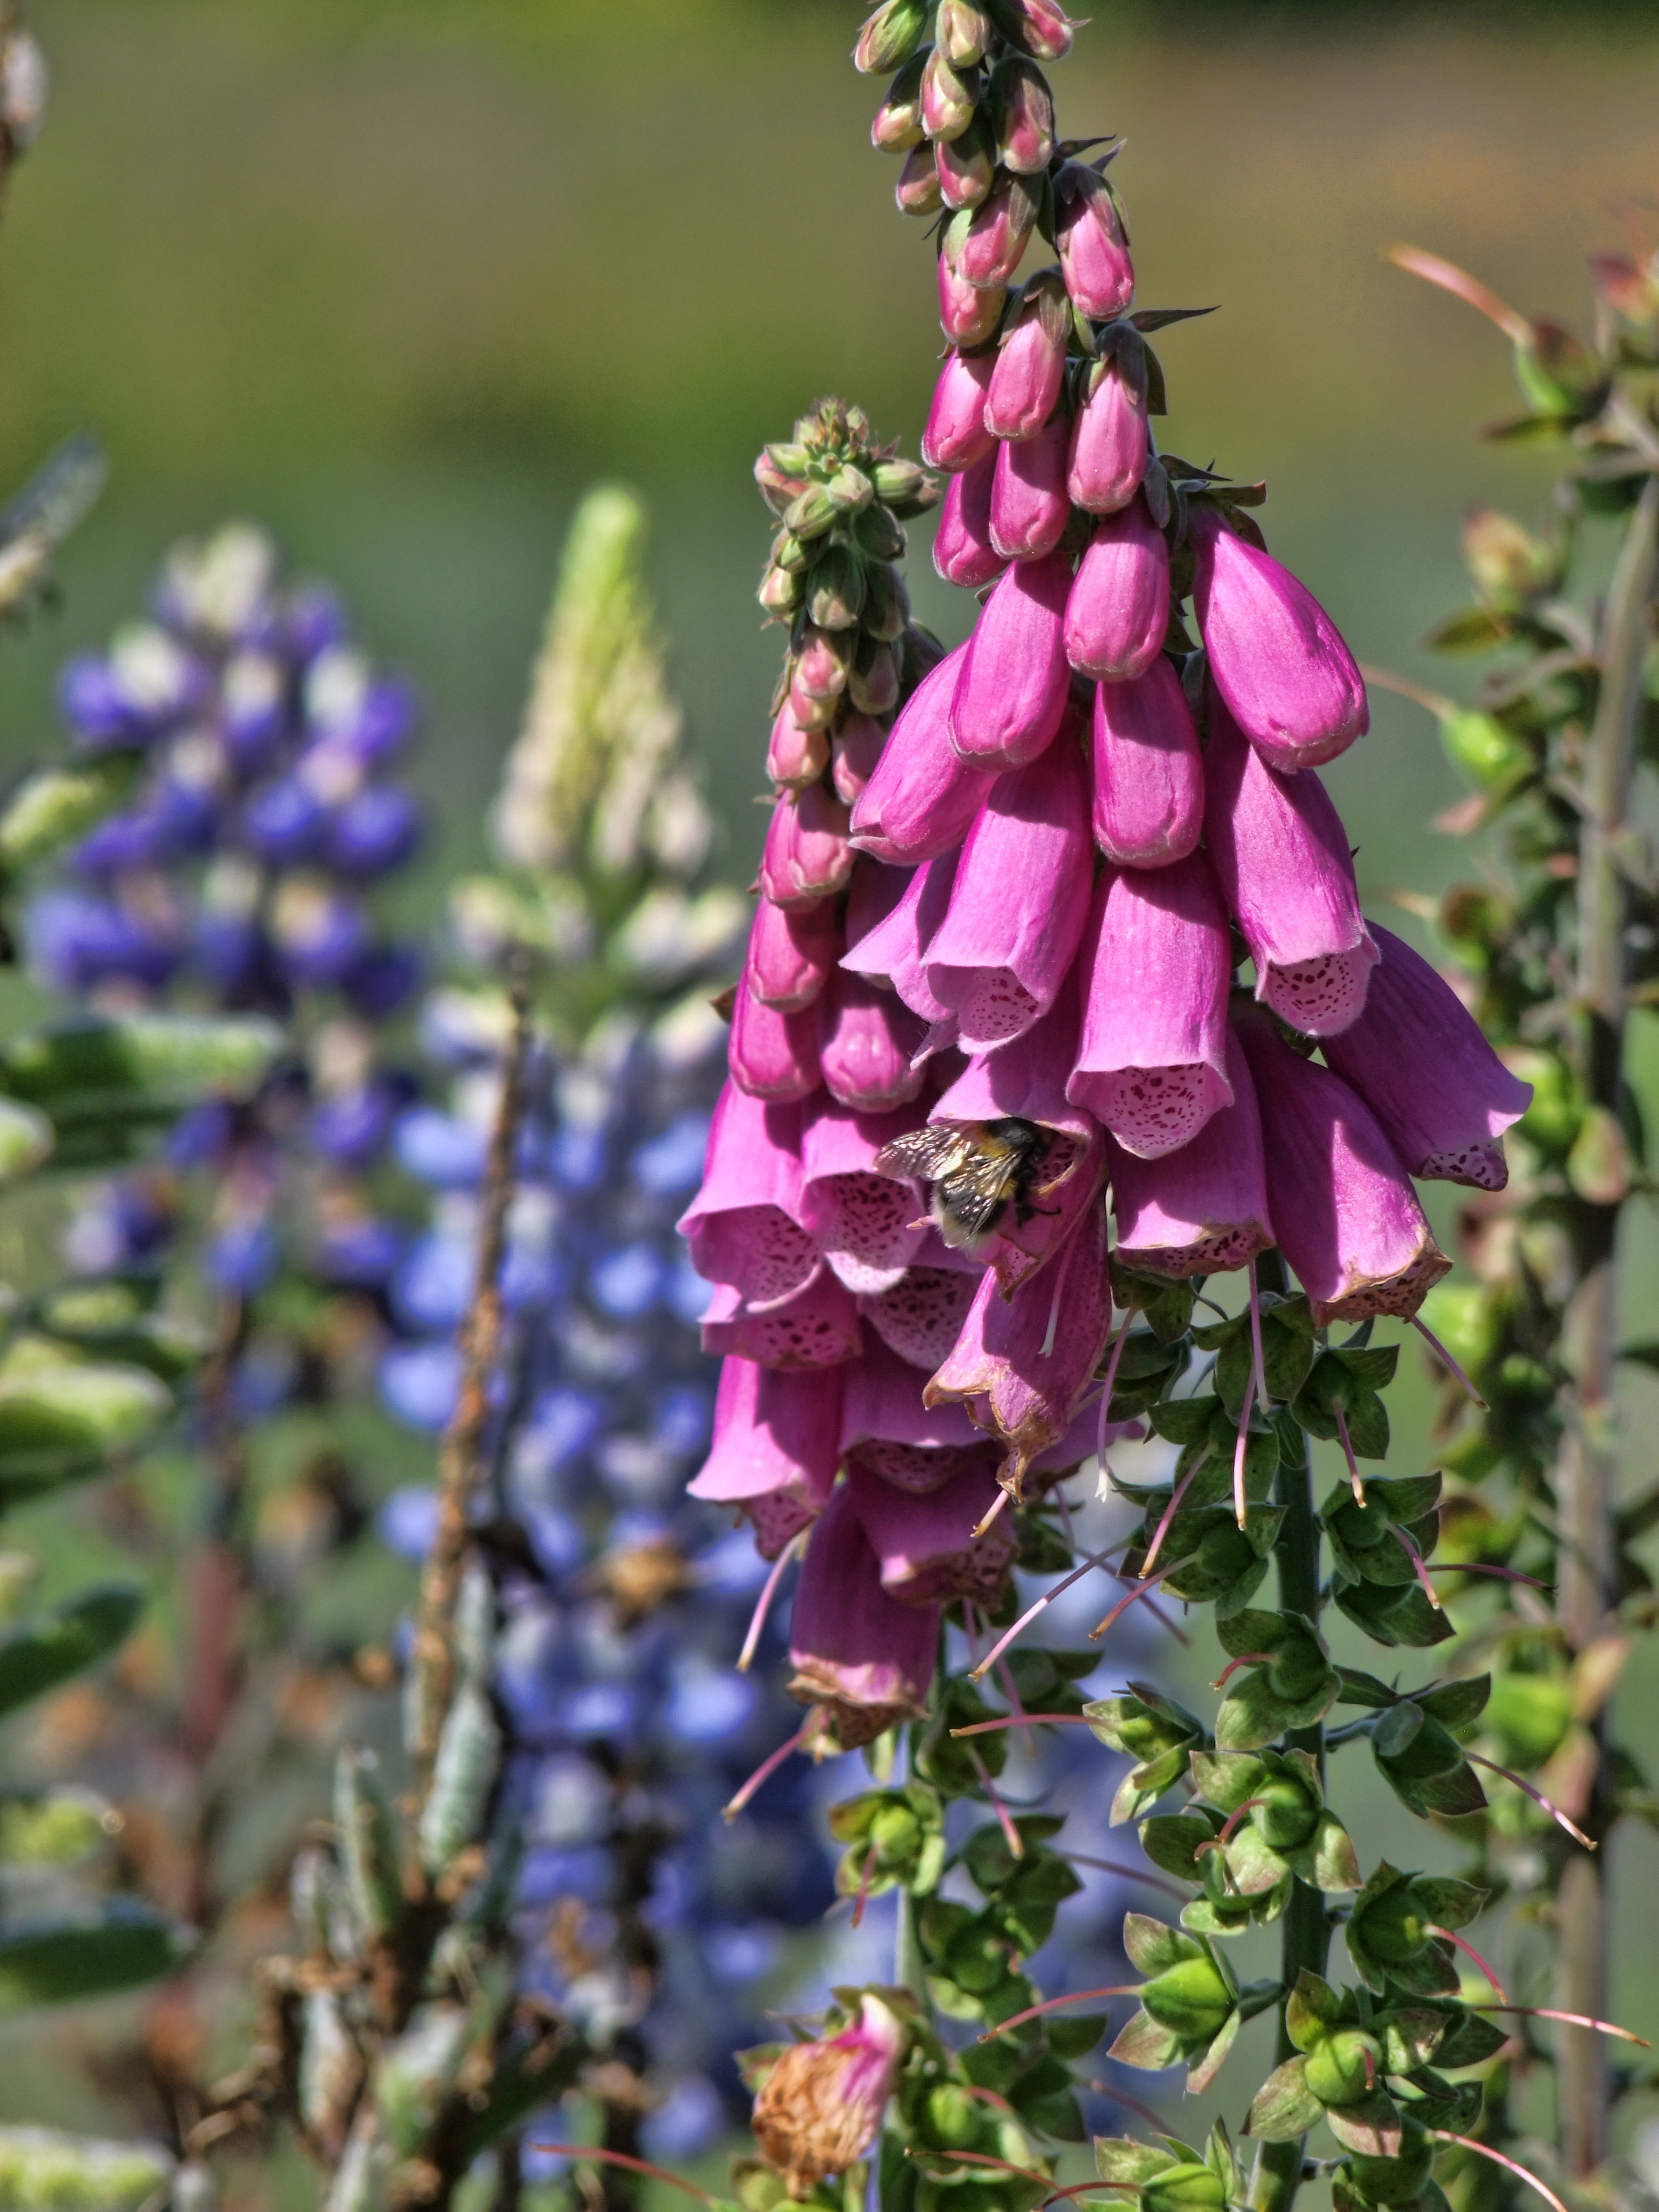
nature, plant, meadow, flower, bloom, honey, spring, natural, botany, garden, leisure, flora, wildflower, flowers, petals, bee, digitalis, pollinating, lupin, flowering plant, annual plant, land plant